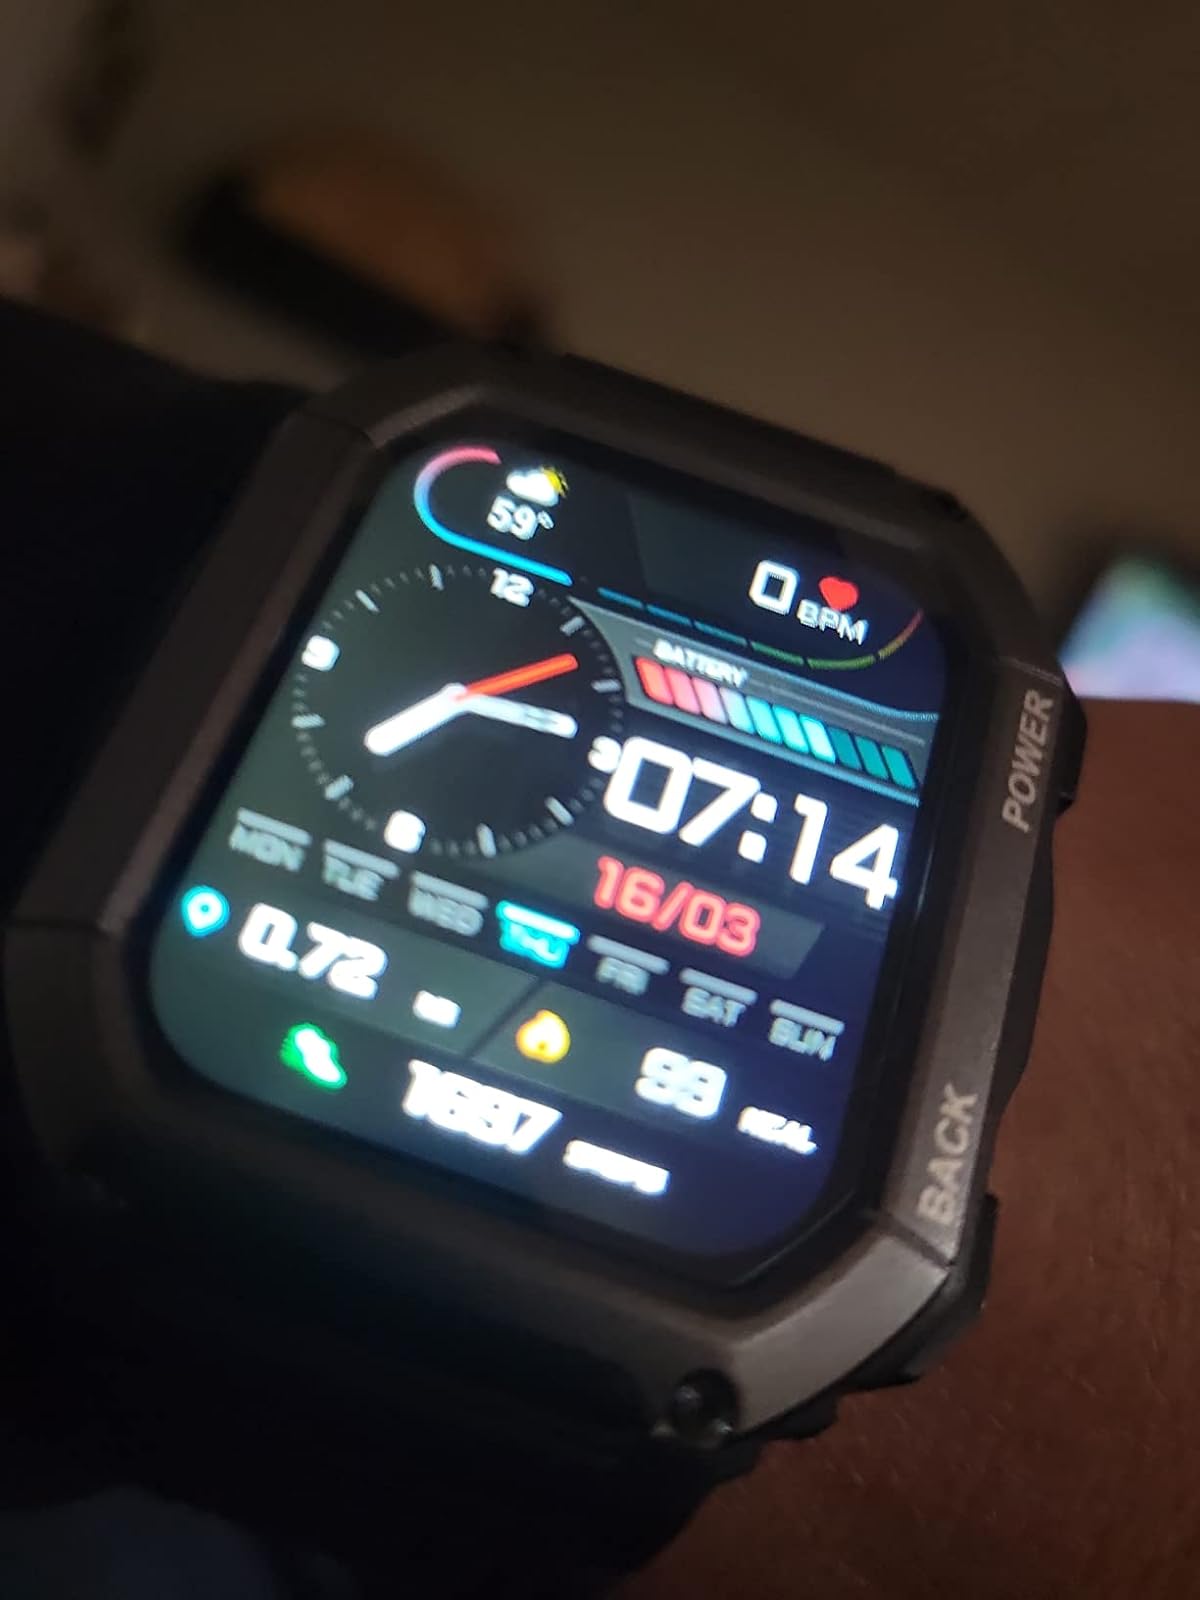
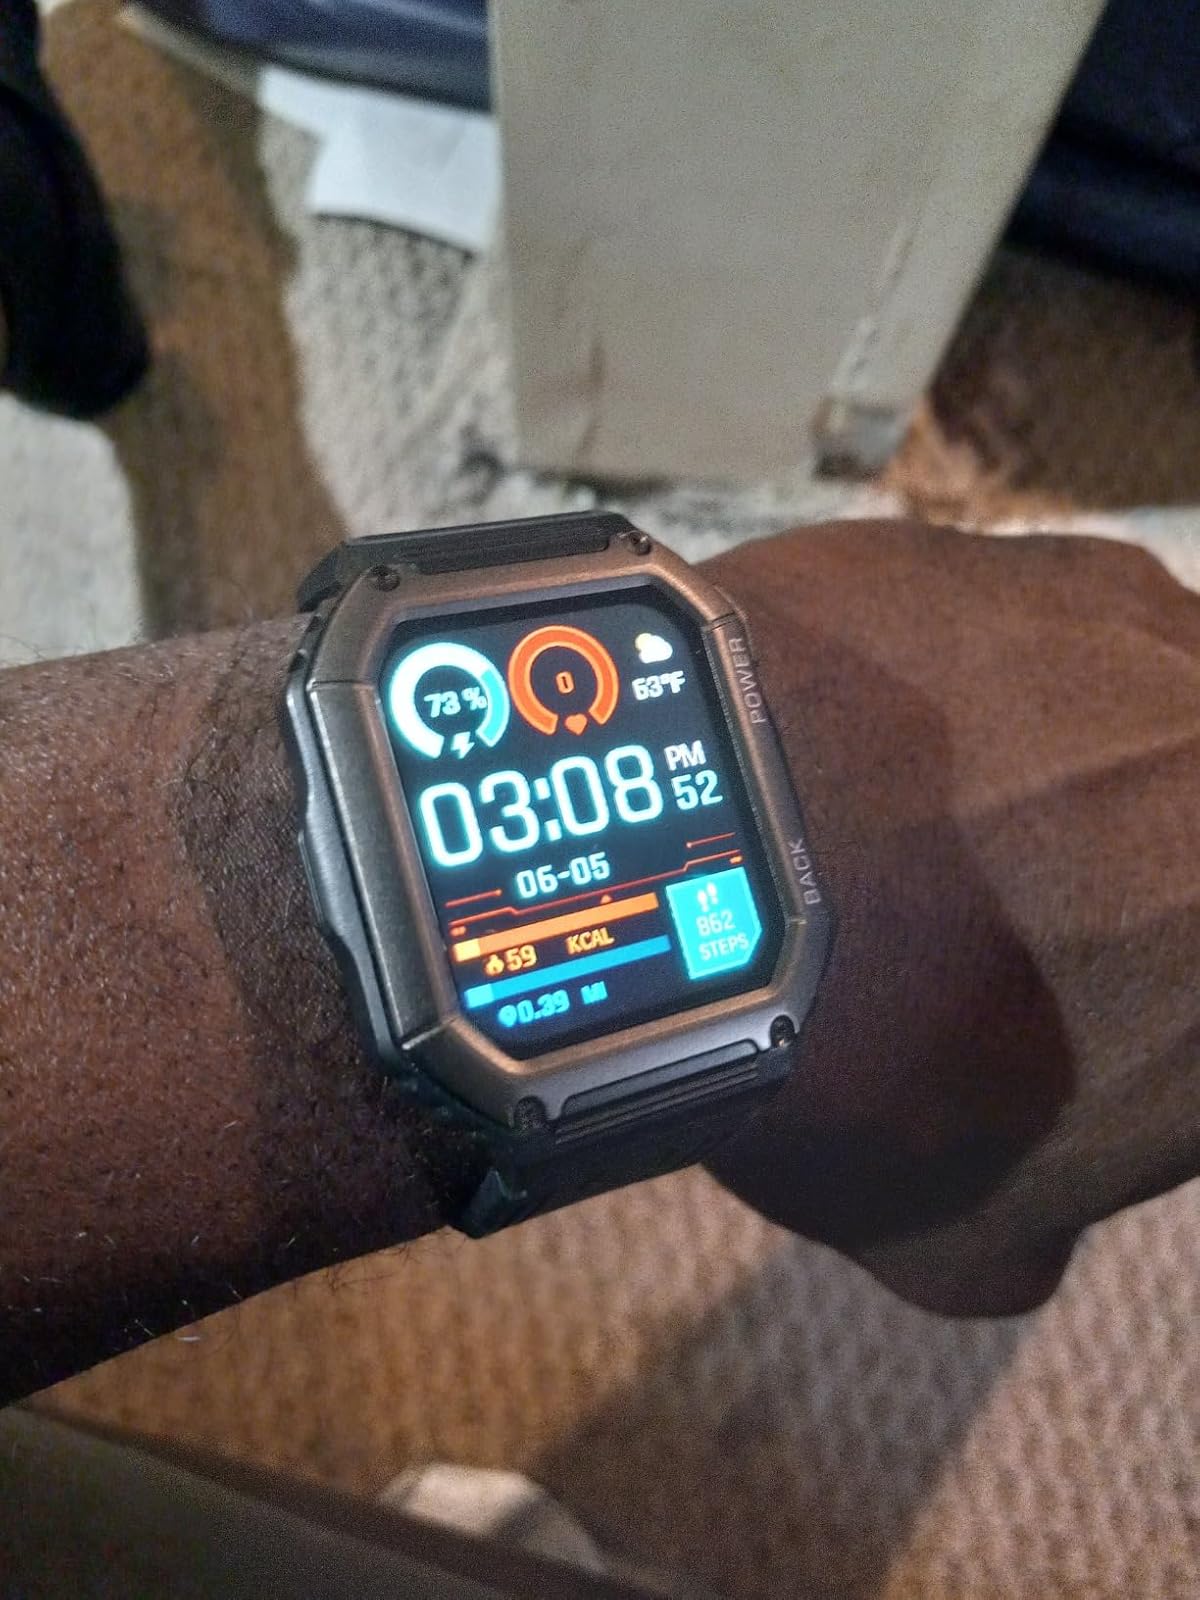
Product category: smartwatch
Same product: yes